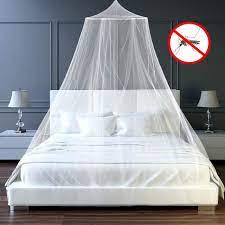
Nataal bi ab lal moo ci nekk. Lal bi dañ ko muur ab sànke sànke daal. Sànke lañ ci takk mu tiim lal bi. Maa ngi séen ñaari njegeñaay ci biir. Lii daal ab la boo xam ne ànd na ak "coiffeuse" mu nekk ci ginnaawam waaye ci nataal bi nag sànke bi ñu ngi ci..
Ci wetam ñu ngi ci nataal benn yoo. Yoo boo xam ne dañ ko "barré" ak "croix rouge".